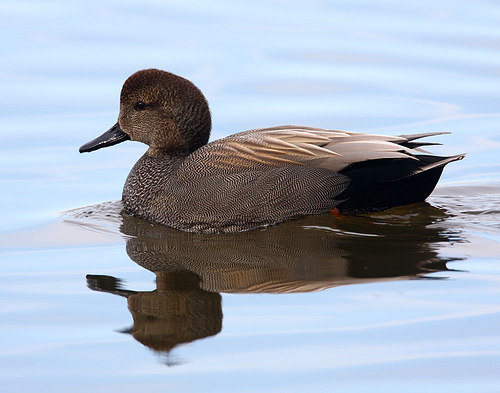
a bird that is brown and white and looks like it is spottedbig bird with long and black beak,breast is black with white spots, secondaries and tail is brown, crown and throat is brown.
this large bird is speckled black and white with brown secondaries and tail.
the dark brown bird features a black bill and black, beady eyes.
this bird has a speckled belly and breast with a long flat bill.
this bird has feathers that are brown and has a long black bill
this bird has wings that are brown and has a flat black billa large bird with brown wings and long bill.
brown top, gray wings, gray breast, with a black beak and a black bar over eyes
this bird is brown and black in color, and has a flat beak.
Species: Gadwall